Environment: real
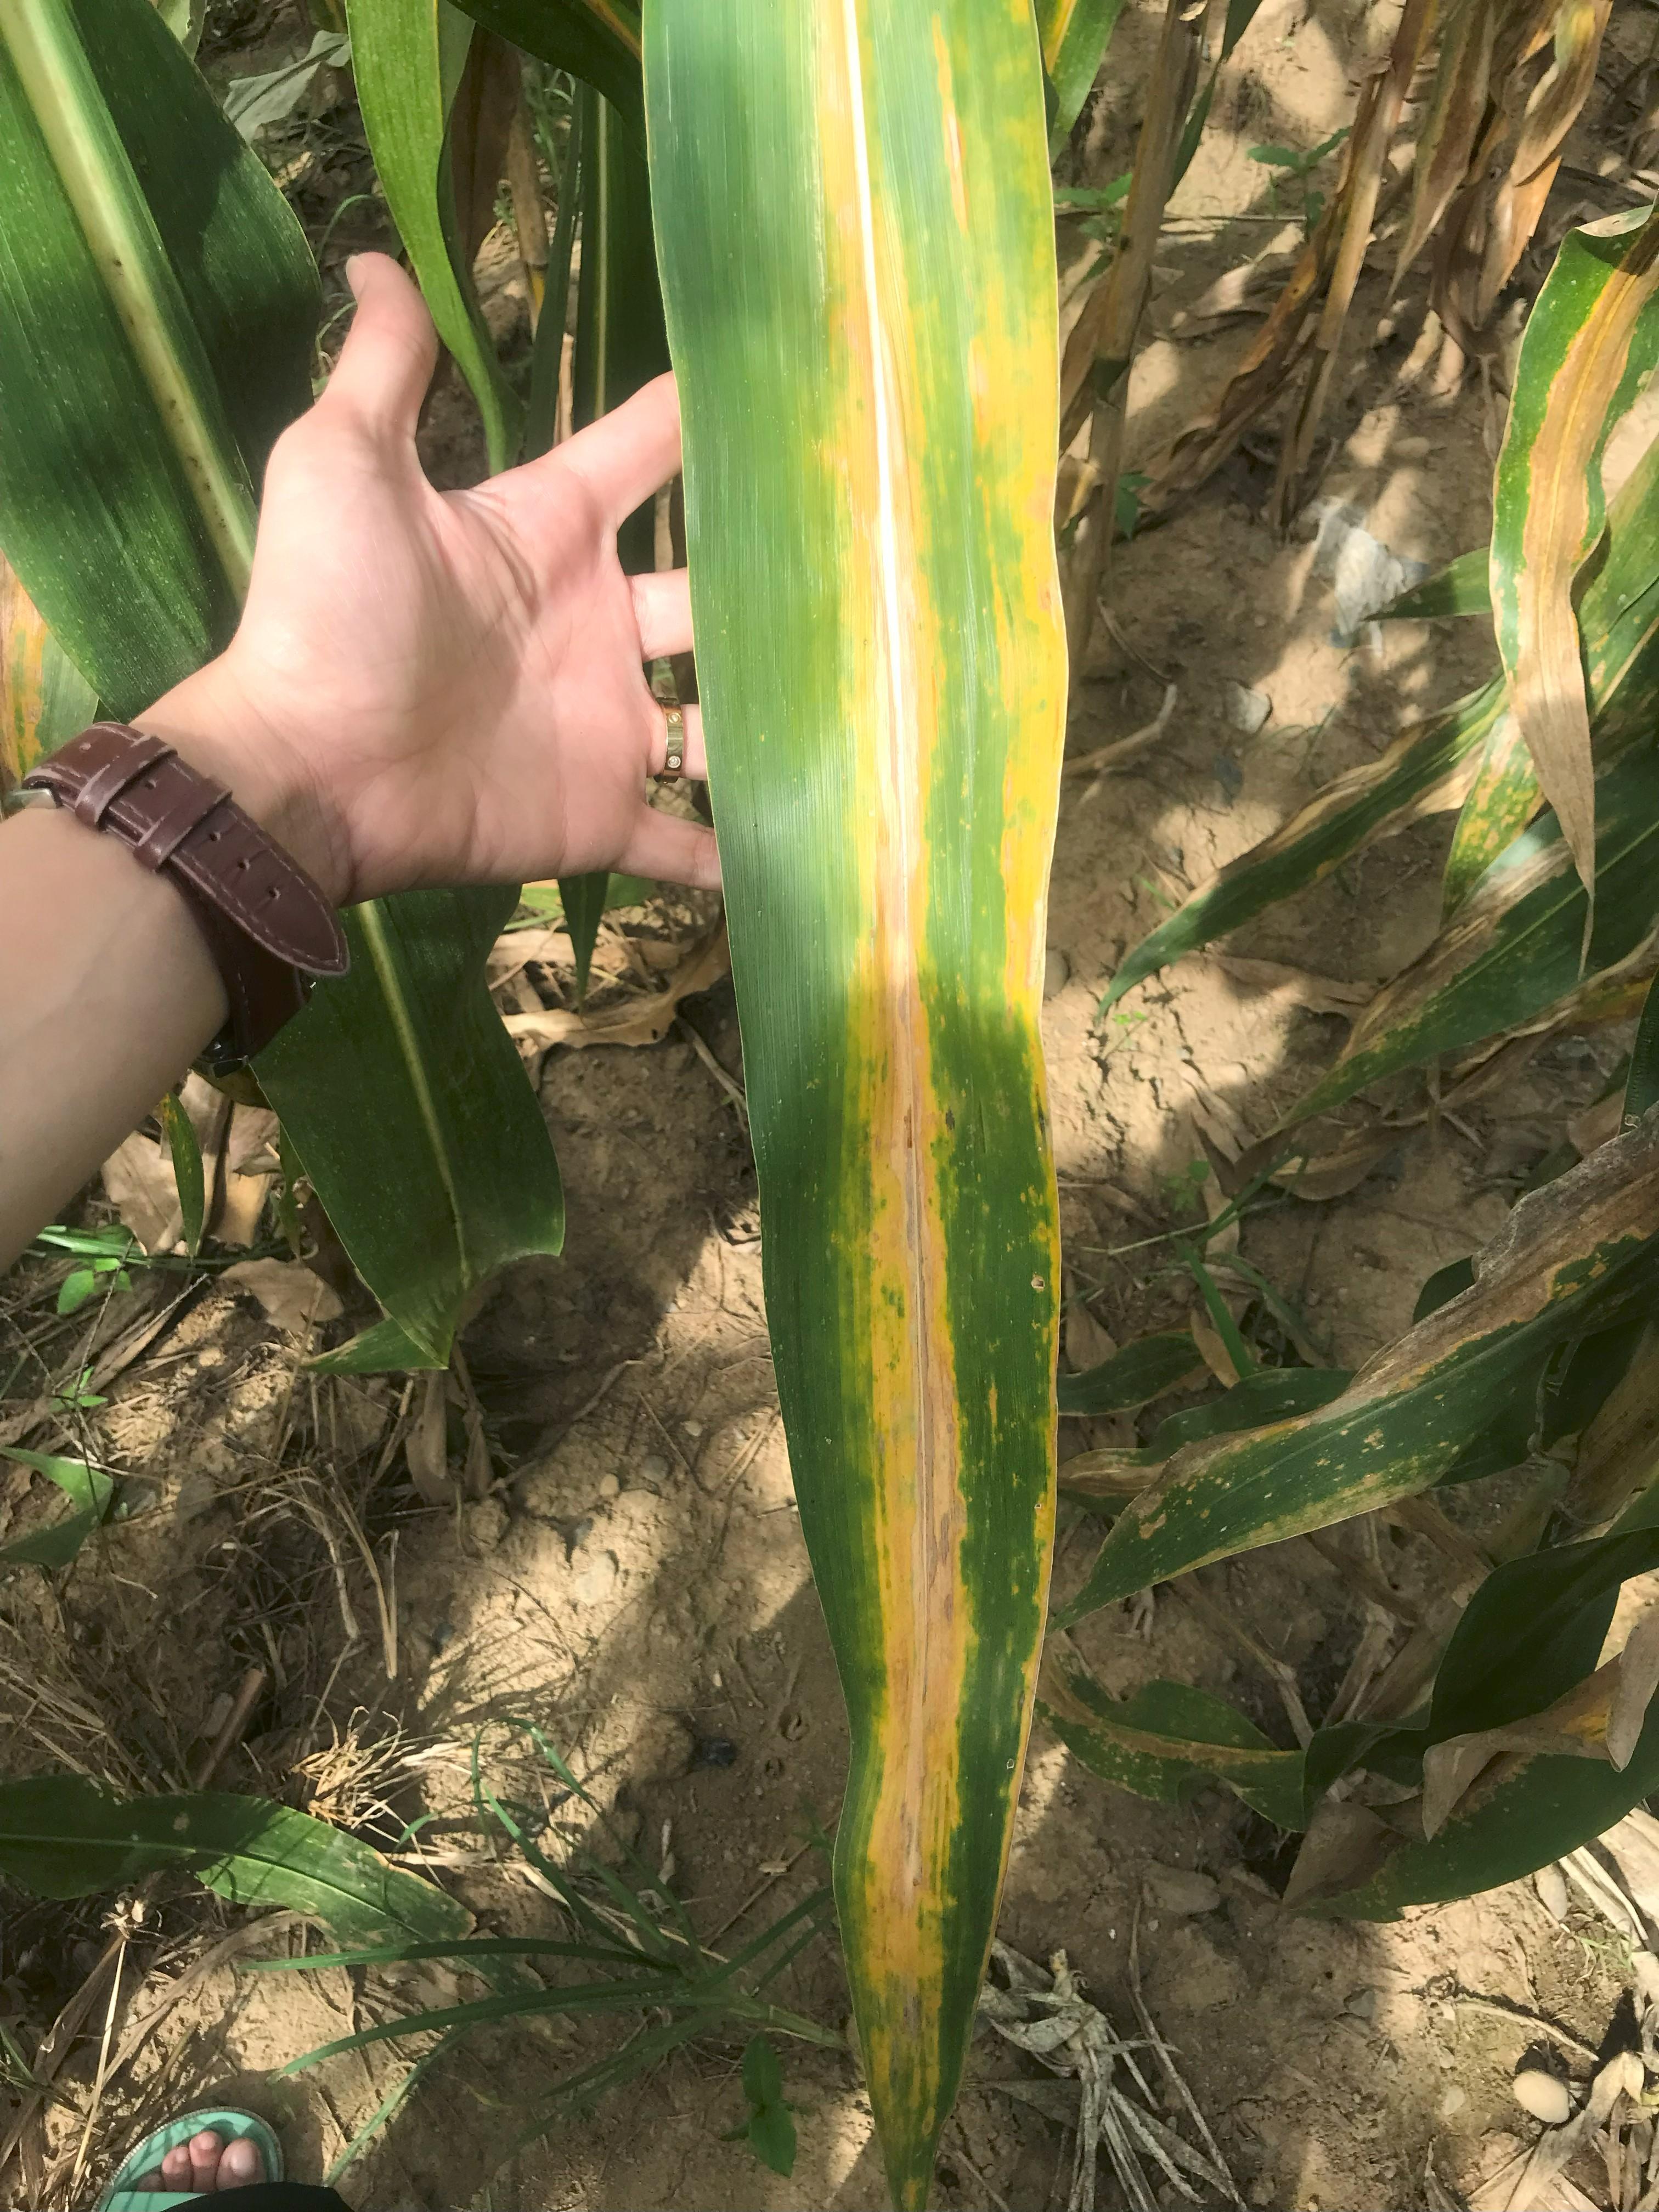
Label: nitrogen_deficiency